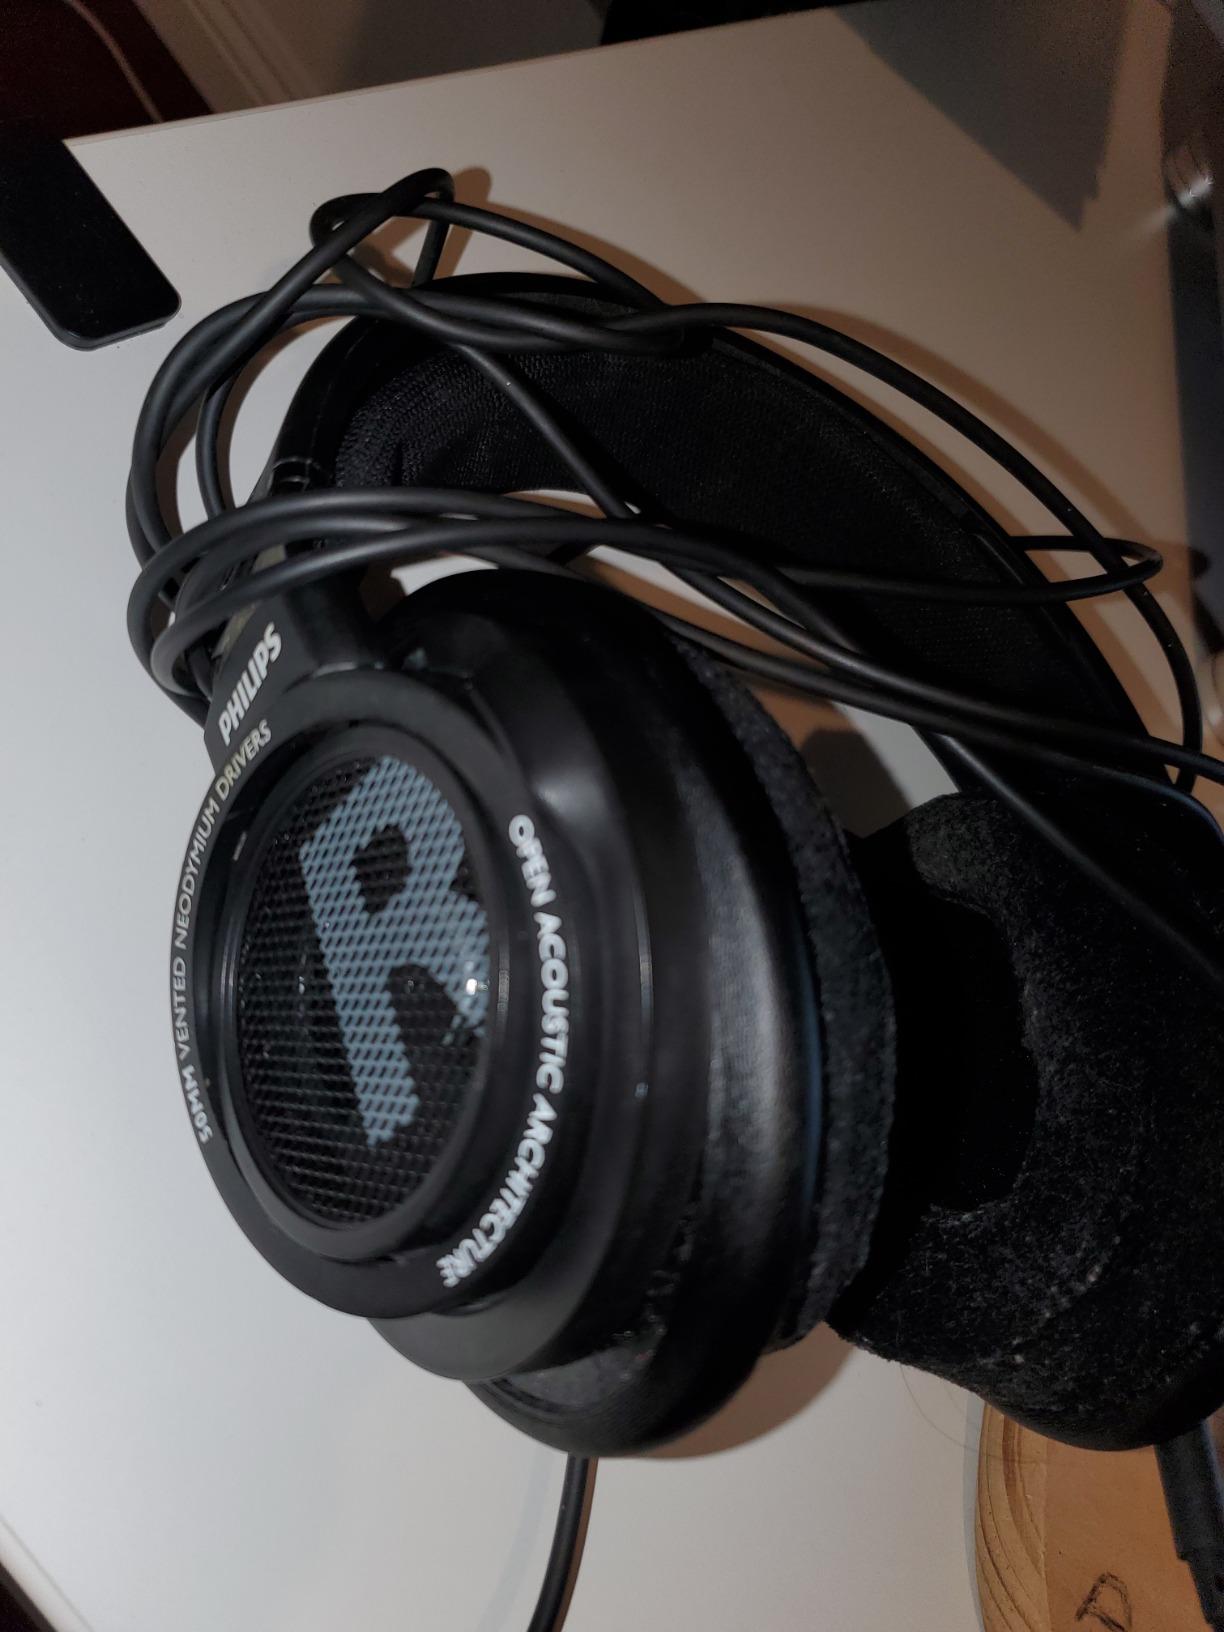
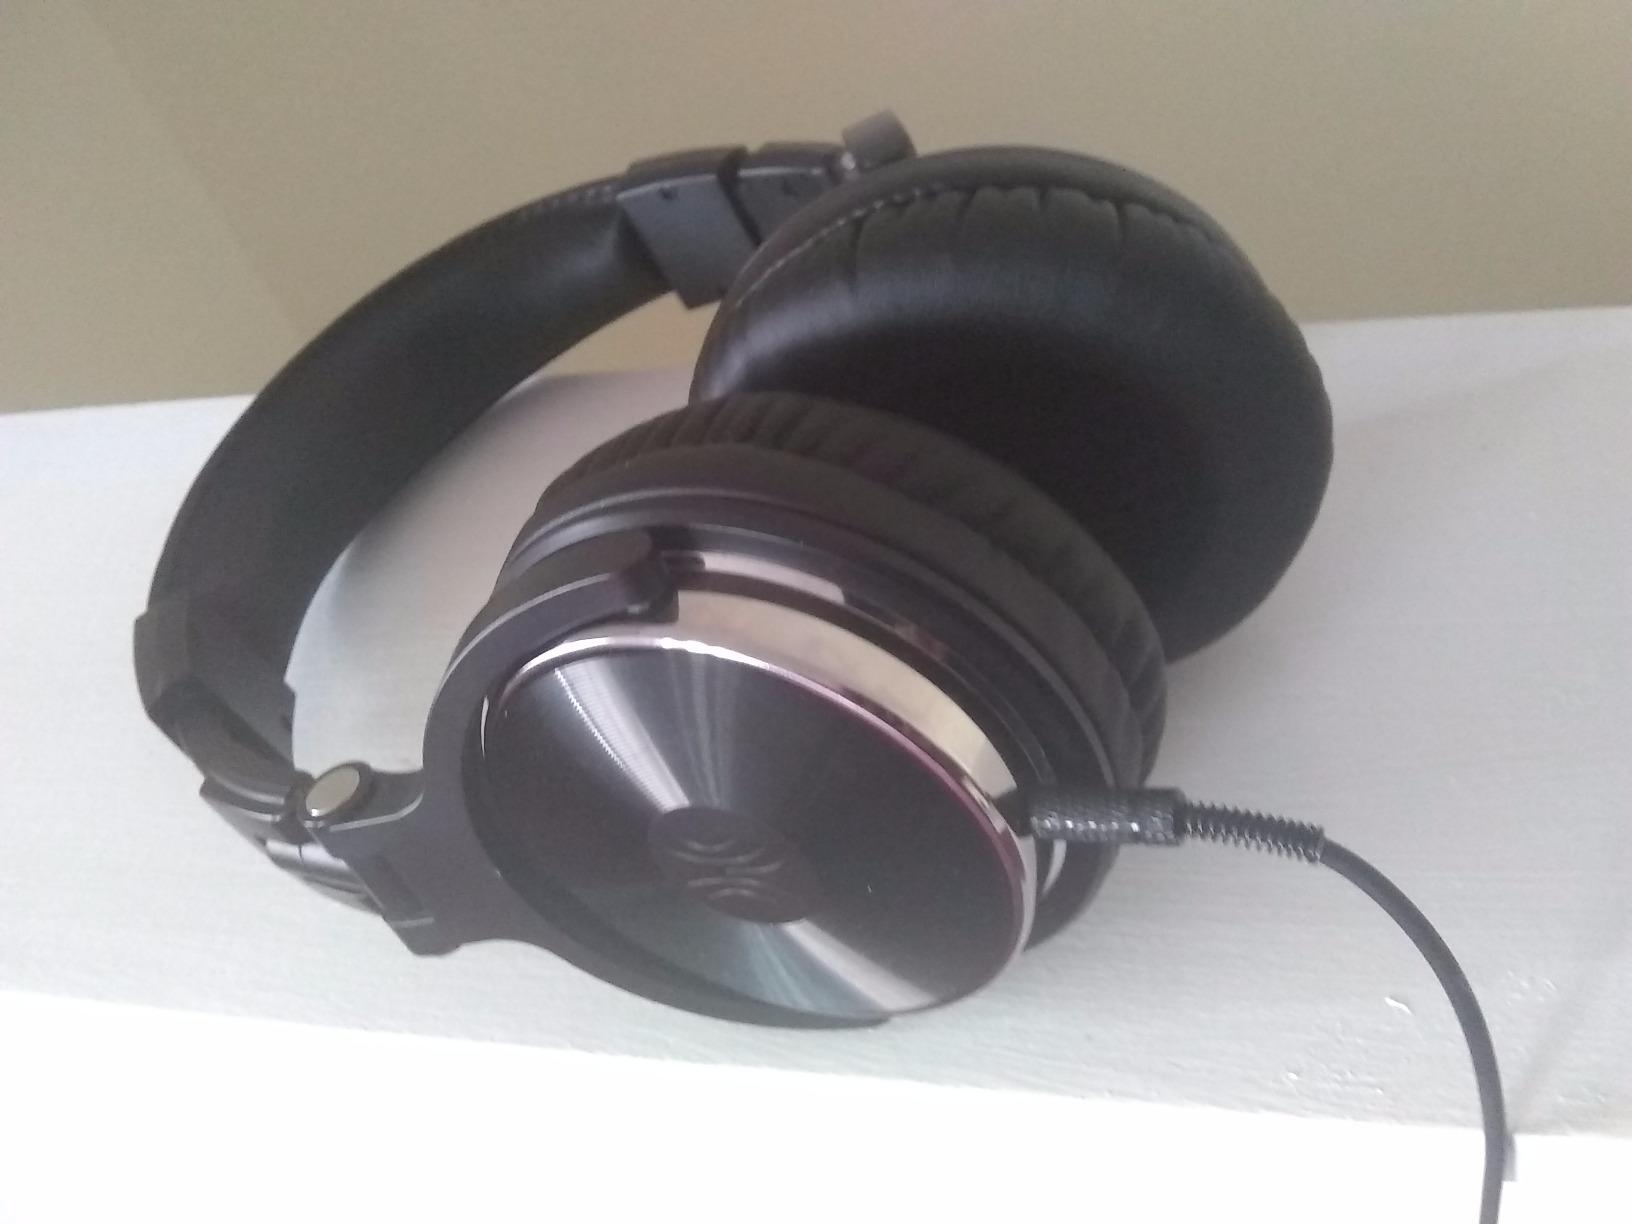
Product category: headphones
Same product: no